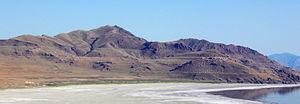
Le lac Bonneville est un lac proglaciaire préhistorique du Pléistocène, dont la surface s'est progressivement réduite par évaporation et dont le Grand Lac Salé ne constitue qu'un vestige. Il est situé aux États-Unis, dans la région du Grand Bassin, sur les territoires actuels de l'Utah, de l'Idaho et du Nevada.